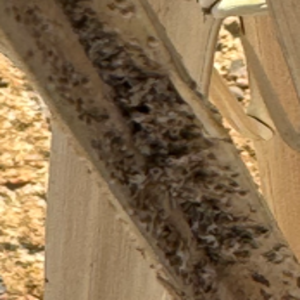
Label: Parlatoria Blanchardi